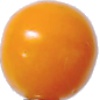
Label: Physalis 1